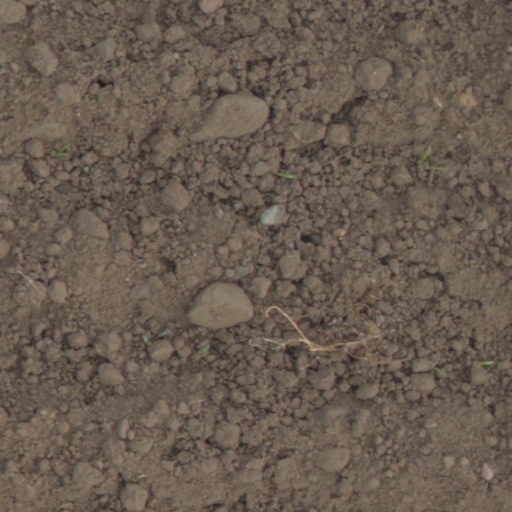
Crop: wheat